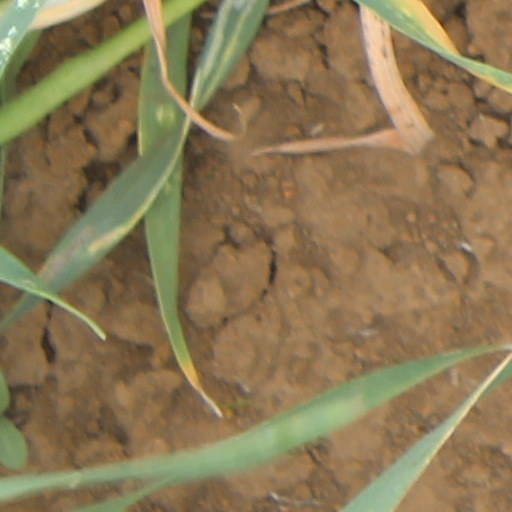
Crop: wheat